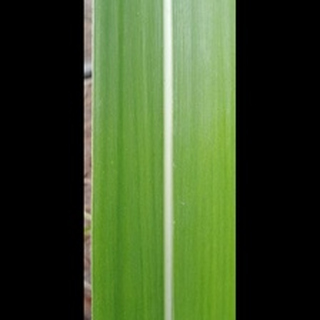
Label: healthy_sugarcane